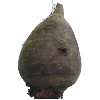
Label: Beetroot 1